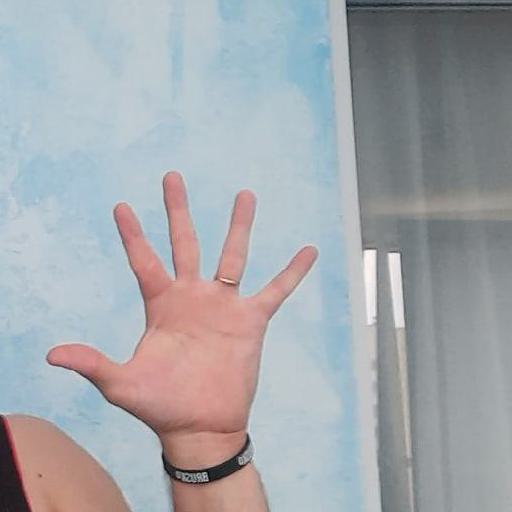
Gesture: palm